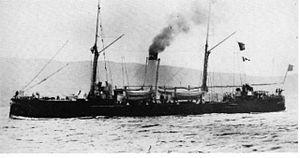
Croiseur protégé espagnol Marques de la Ensenada (1890)
La classe Isla de Luzón fut la réelle première classe de croiseur protégé, construite après la classe Velasco pour l'Armada espagnole.